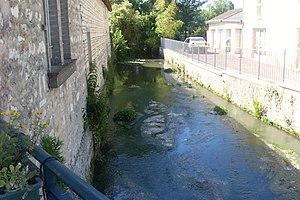
La Veude à Champigny-sur-Veude
La Veude est une rivière française qui coule dans les départements de la Vienne et d'Indre-et-Loire, en région Centre-Val de Loire et Nouvelle-Aquitaine. C'est un affluent gauche de la Vienne, donc un sous-affluent de la Loire.